Plectranthus ernstii

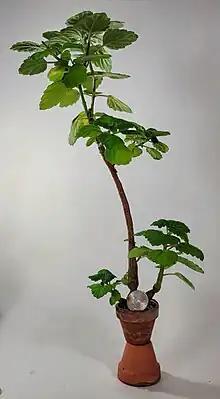
Bonsai mint with a coin for scale

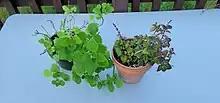
Genetically identical ernstii specimens. The plant on the left was kept in low light indoors, and the plant on the right was kept in direct sun outdoors.

These are often used as houseplants, like bonsai. Growing naturally in humus-rich soil on rocky hillsides, they can thrive in sphagnum moss and bonsai soil, as long as the watering rate is adjusted appropriately. The leaves will wilt slightly at the edges when the plant is in need of water. Bonsai mints are not as fast-growing relative to traditional mints but have sturdy trunks that quickly thicken and gain a wood-like texture over time. They gain a mature appearance quicker than traditional bonsai tree species, and they are less rigid but more fragile. They thrive with moderate watering and in medium- to high-light environments. Stem cuttings of 2–4 nodes can be placed in water or planted directly and will put out substantial roots within a few weeks. These plants have no reported toxicity and are known to attract bees and other pollinators when flowering.